Southern Brave

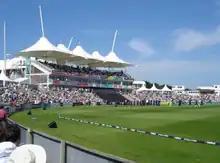
The Ageas Bowl

Both the Southern Brave men's and women's sides play at the home in Hampshire County Cricket Club, the Ageas Bowl, in West End, a short distance outside of Southampton. The women's side had been due to play at the home in Sussex County Cricket Club, the County Ground in Hove, but both teams were brought together at the same ground as a result of the COVID-19 pandemic.